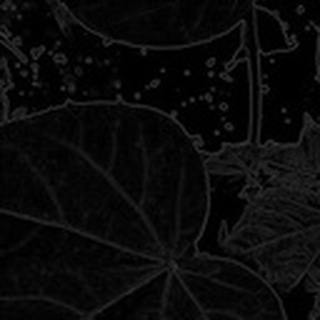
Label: healthy_cotton